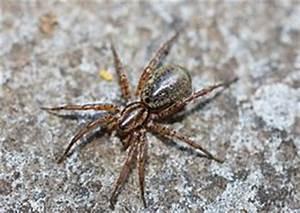
spider